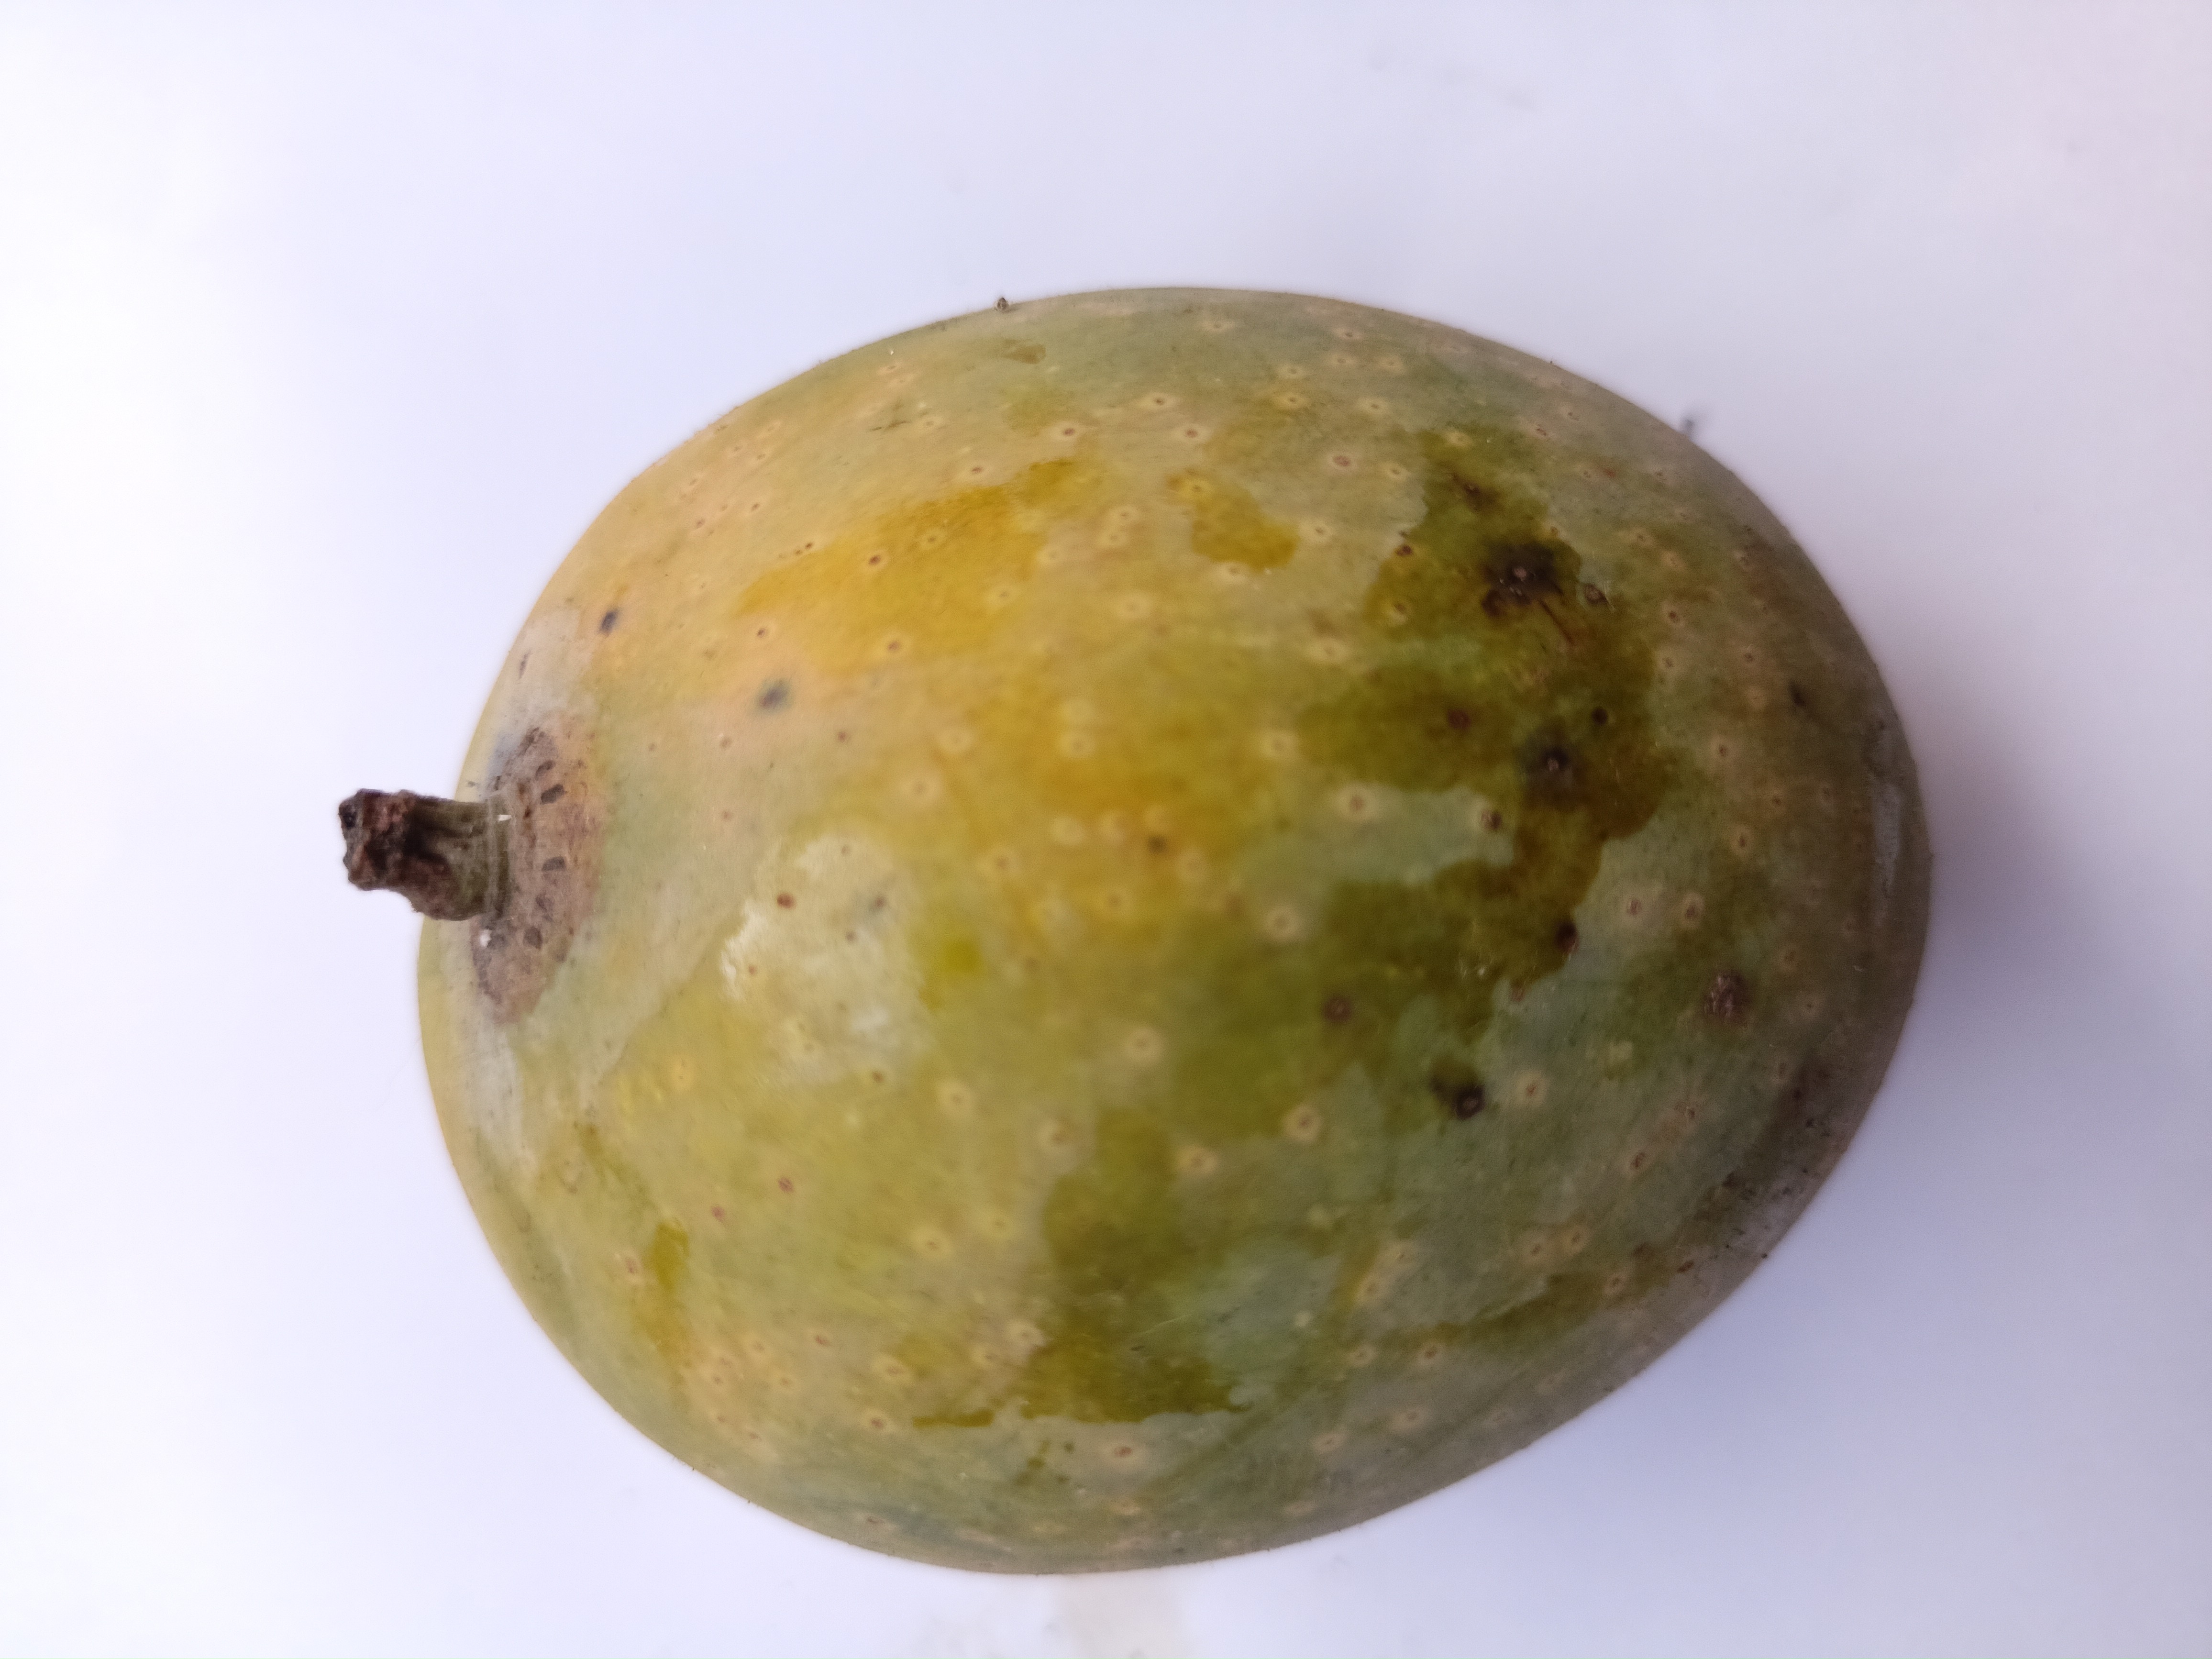
Mango variety: GopalBhog